Steve Rawlins

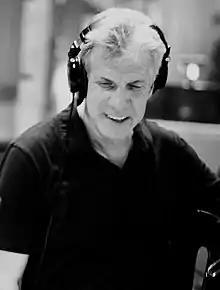
Rawlins in Recording Studio, 2015

Steve Rawlins is an American musician, composer, arranger, musical director, and author. He has arranged music for a wide range of recording artists, including Smokey Robinson, Bette Midler, Chaka Khan, Anna Danes, and Lainie Kazan. He produced the single "Angelito" (Angel Baby), recorded by Isela Sotelo on Motown Latino Records, which charted on Latin Billboard's Hot 100 in 1982.